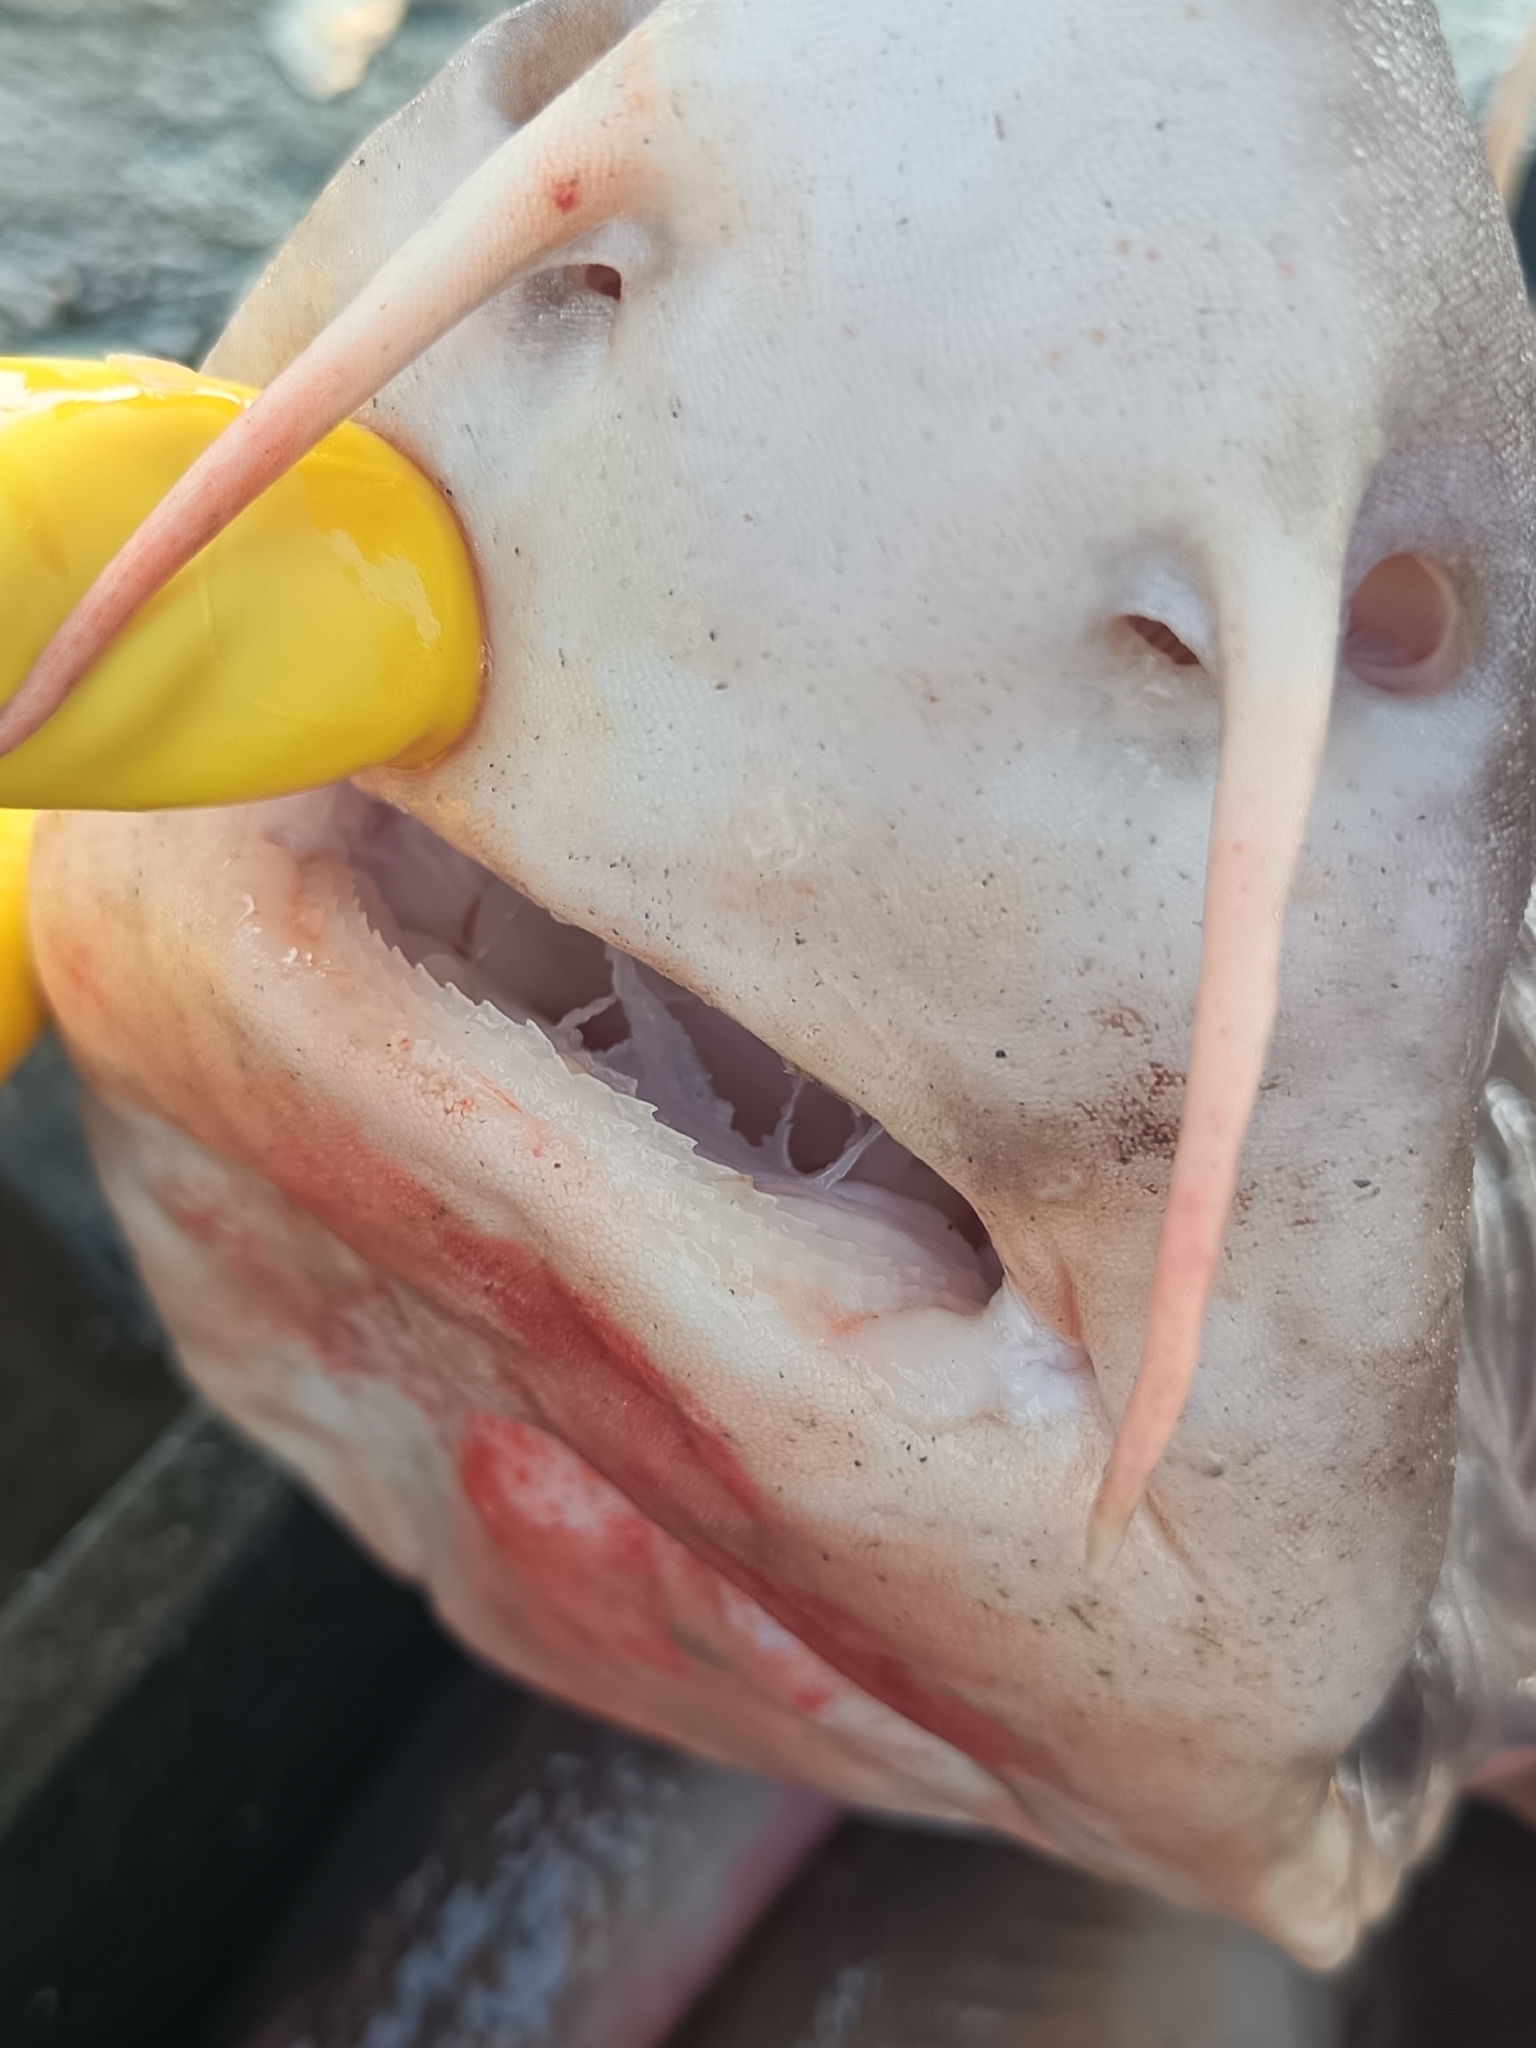
fish (species not among the labelled classes)